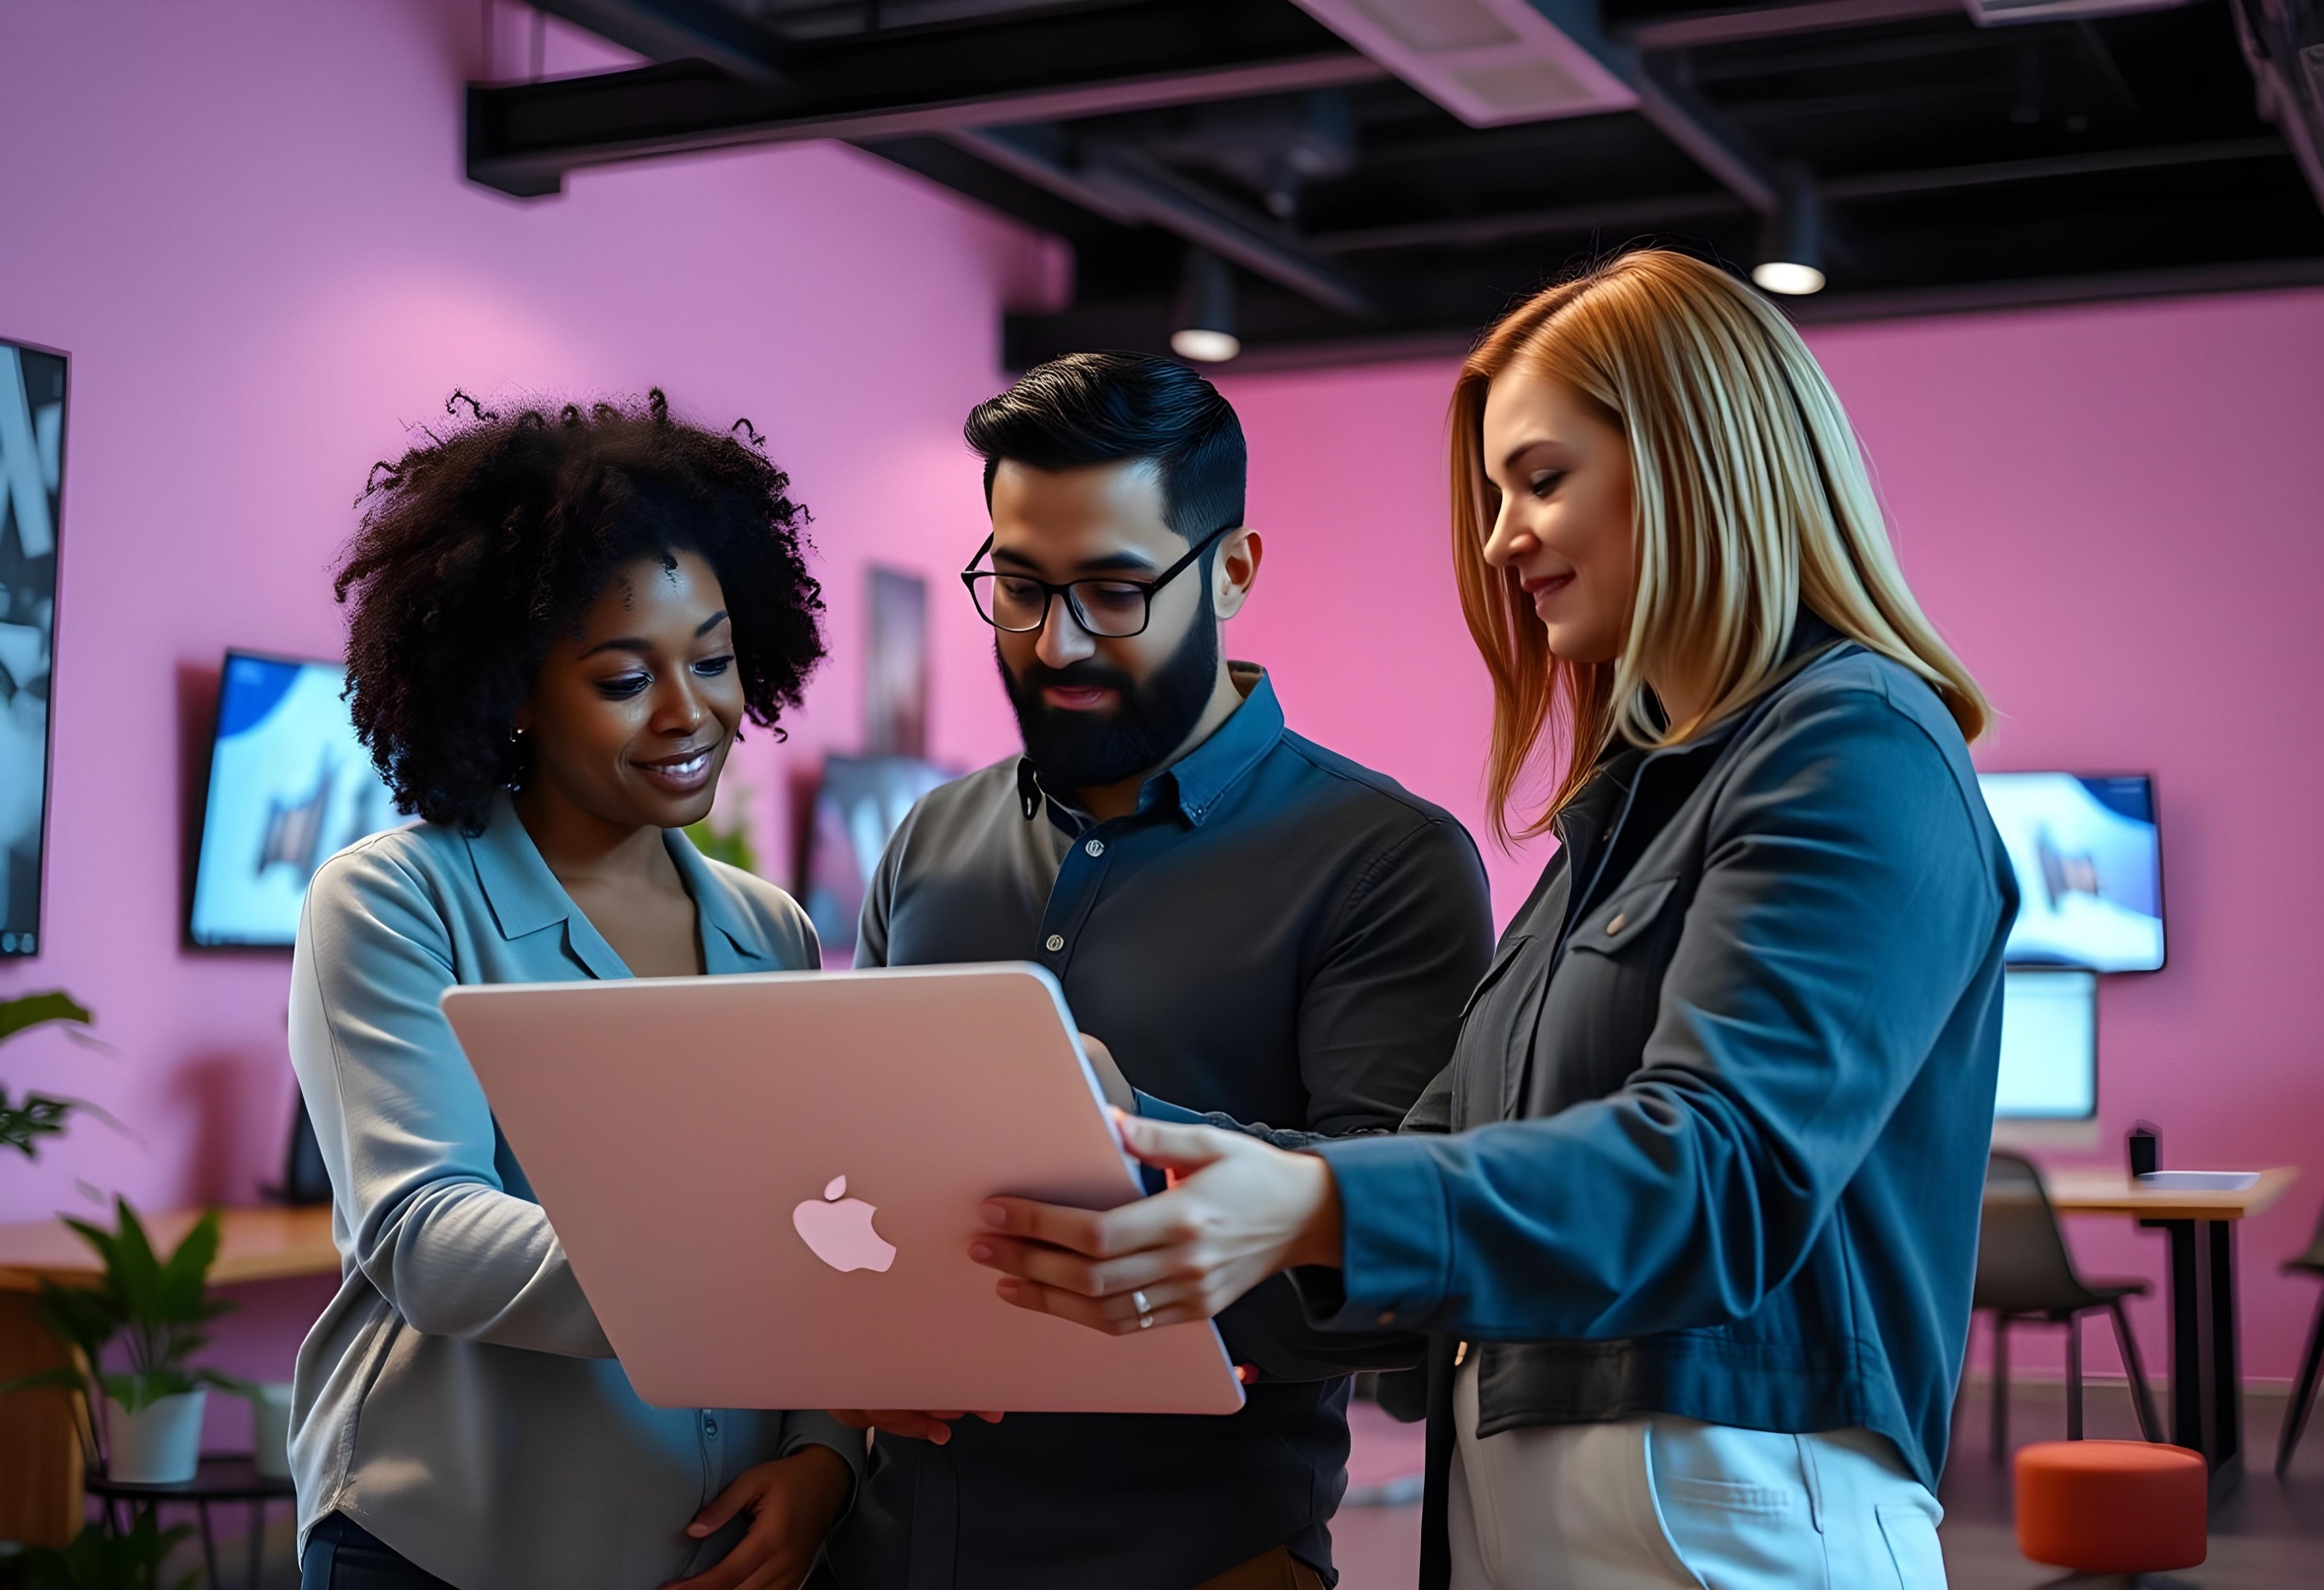
canada, personal computer, computer, purple, laptop, fashion, plant, houseplant, leisure, entertainment, eyewear, fashion design, event, youth, fun, job, magenta, chair, conversation, employment, gadget, performance, collaboration, suit, room, t shirt, performing arts, visual arts, media, display device, picture frame